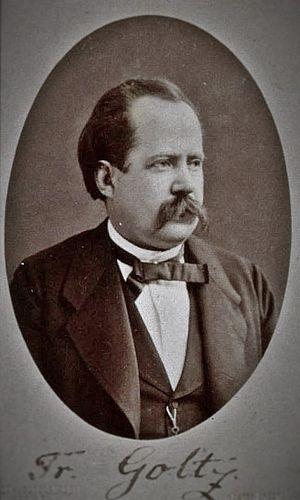
Titre
Friedrich Leopold Goltz, né le 14 août 1834 à Posen et mort le 5 mai 1902 à Strasbourg, France, est un physiologiste allemand. Il est recteur de la Kaiser-Wilhelms-Universität de Strasbourg de 1888 à 1890, et conseiller municipal de Strasbourg en 1886.